Disinvestment from Israel

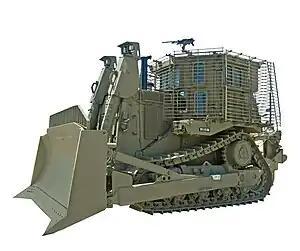
Caterpillar D9 armored bulldozer used by the Israel Defense Forces, often used demolishing Palestinian houses and properties. A U.N. expert has called for boycott of several companies that operate in occupied Palestinian Territories, among them Caterpillar

Disinvestment campaigns have been focused on high-profile organizations with large financial holdings such as endowed universities or churches and municipalities managing large portfolios of retirement fund investments. Such high-profile institutions, like Harvard University or the multimillion-member Presbyterian and Methodist Churches, provided divestment proponents a platform from which to spotlight their political activity. In addition, the wide financial holdings of these institutions generally provided divestment campaigns a list of stocks upon which to base their calls for divestment.